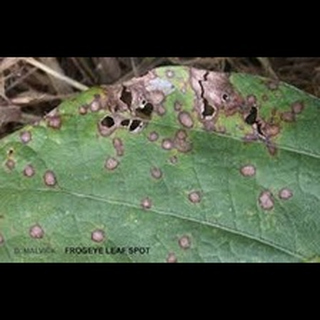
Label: wheat_tan_spot